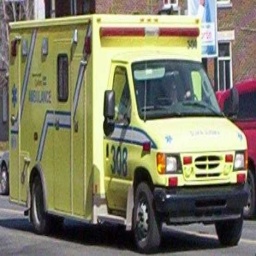
Label: ambulance